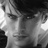
Emotion: neutral